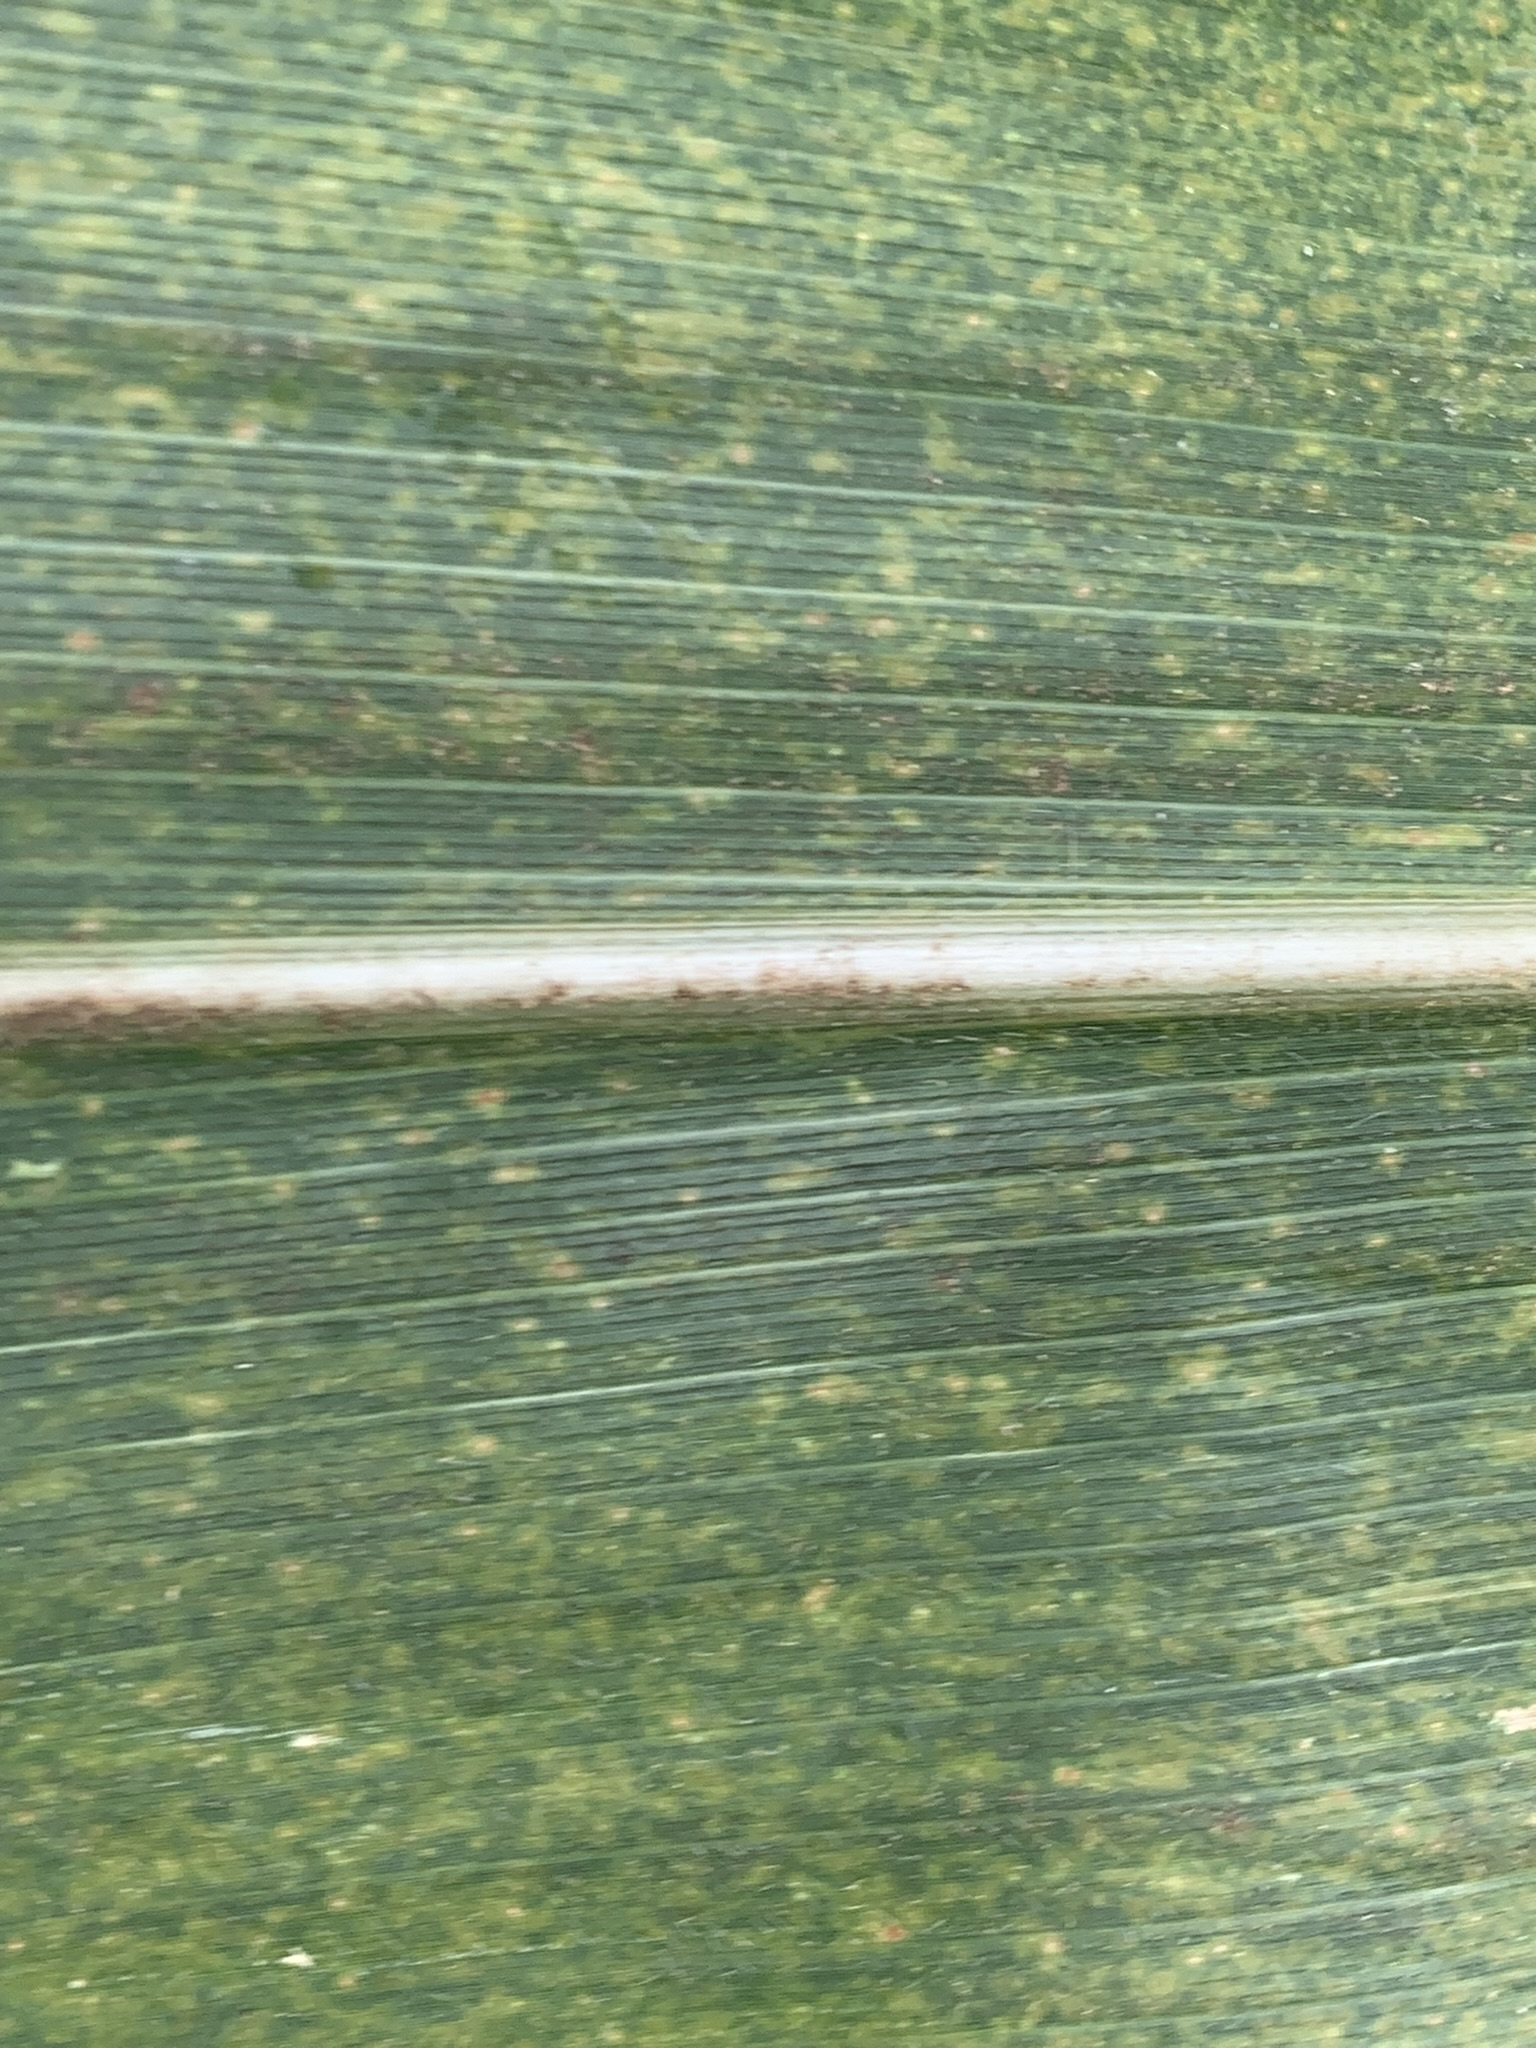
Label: MLN